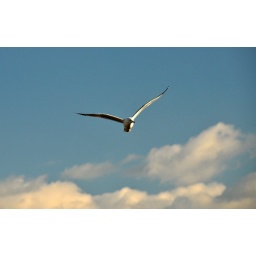
seagull flying in sky with clouds